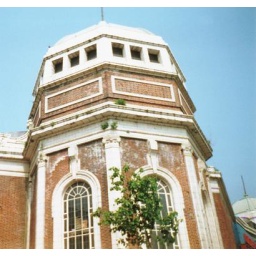
May 9th 2000 - the tower that housed the theatre bar in serious need of some weedkiller!